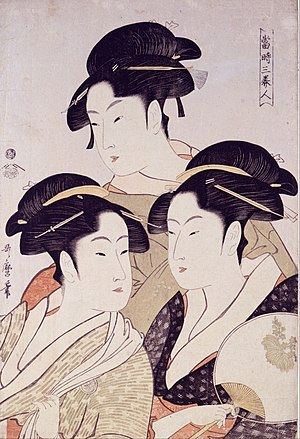
Ukiyo-e
"""Tre kendte skønheder"" (寛政三美人). træsnit af Utamaro."
Ukiyo-e er japanske skildringer af hverdagslivet, sædvanligvis træsnit, men også malerier.